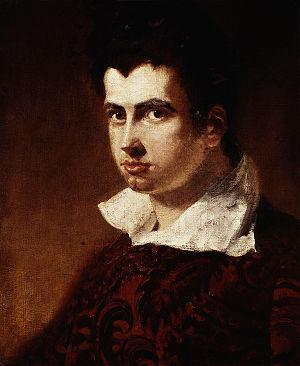
James Henry Leigh Hunt est un écrivain, poète, critique littéraire et essayiste britannique.
Le Château d'Indolence, poème allégorique, écrit en imitation de Spenser est un poème de James Thomson paru en 1748.